Muchongoyo dance

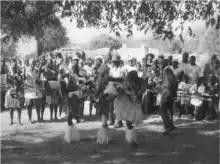
Muchongoyo dance performed by changadzi

Muchongoyo has received a lot of attention from social circles. Wealthy individuals known as Makorwa organized muchongoyo galas in the communities in the 1960s and 1970s, which is when it all began. The group would compete for handkerchief-sized awards. Businessman and politician Wilson Kumbula created out-of-school time groups' galas in Checheche in Chipinge South at the turn of the millennium. A analogous out-of-school group gala was created by Mr. Enock Porusingazi, another businessman and politician, 50 years later. Around 2010, the two galas were on their way out. That year saw the creation of yet another gala, this time under the name Mtetwa Wamuka Cultural Symposium, which was pushed by Mrs. Marcia Moyana, the wife of Dr. Kombo Moyana, a former governor of the Reserve Bank of Zimbabwe. It mostly caters to students in schools. The Ndau Festival of the Arts (NDAFA), directed by Mr. Phillip Kusasa, was established in 2013. In Chipinge East, it catered to both after-school and school groups.